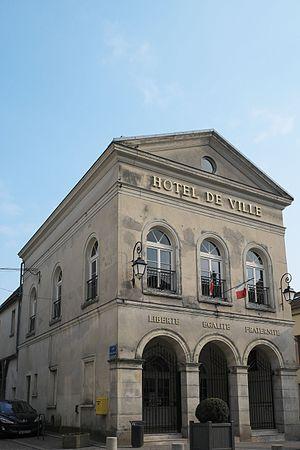
Dammartin-en-Goële est une commune française située dans le département de Seine-et-Marne en région Île-de-France.